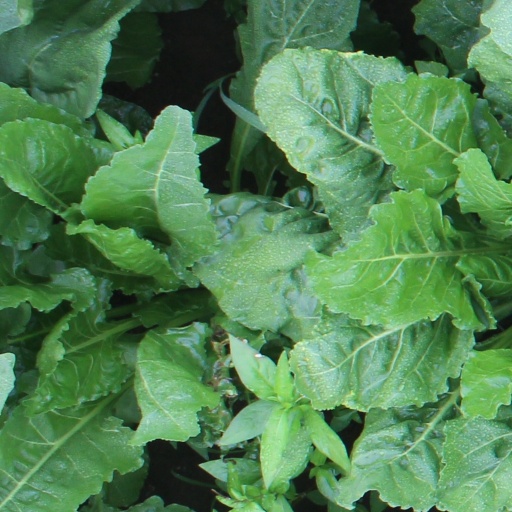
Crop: sugar beet